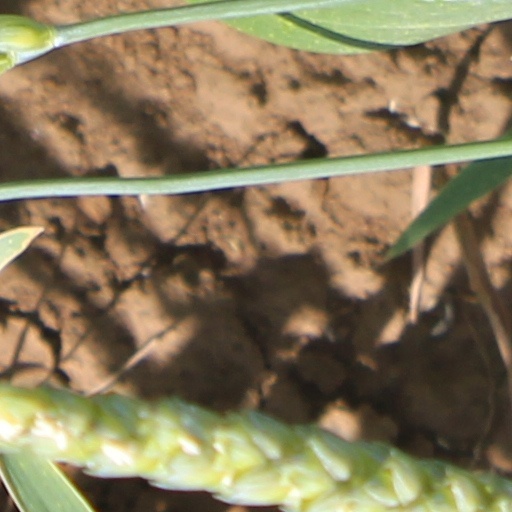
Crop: wheat